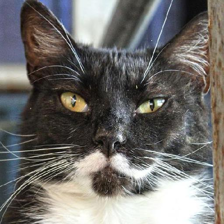
Label: animals